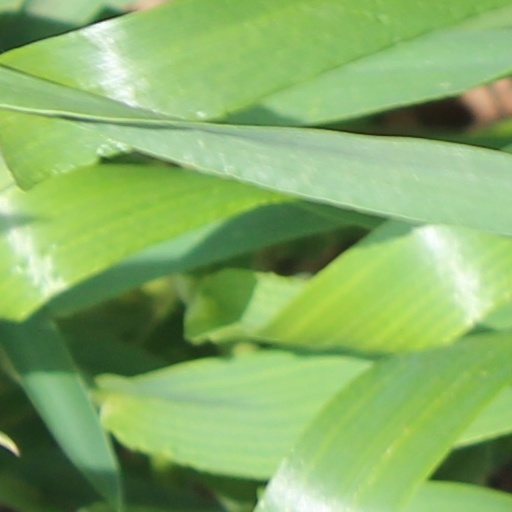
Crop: wheat